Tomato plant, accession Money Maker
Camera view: tilt-top (135 deg); turntable rotation: 330 degrees
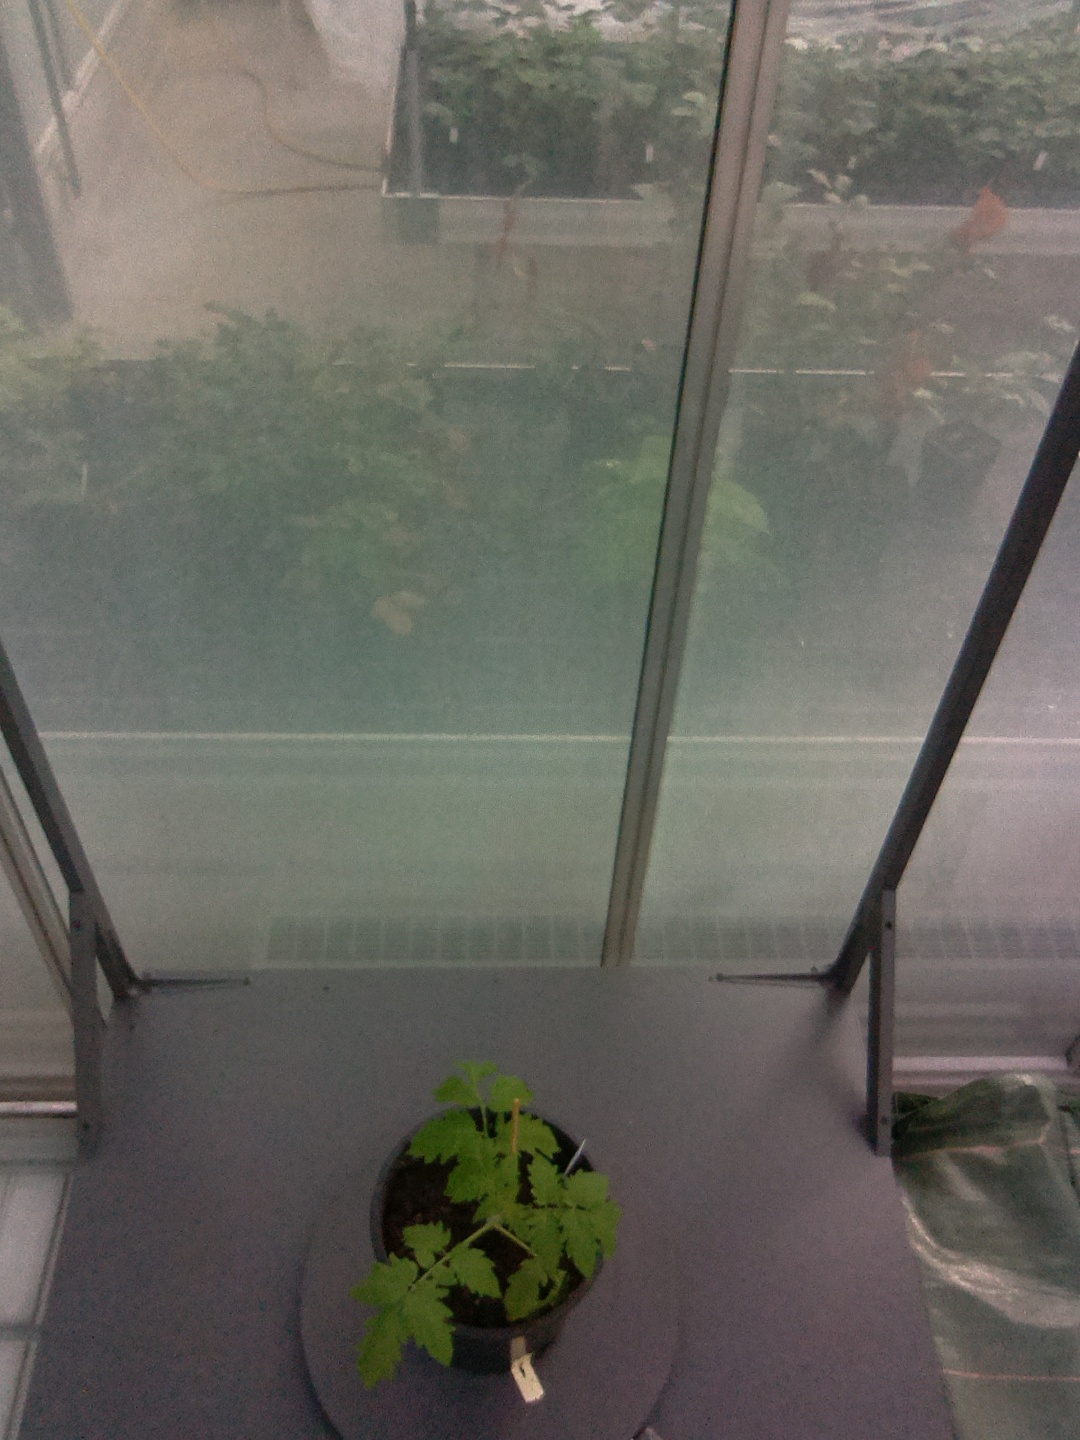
BBCH growth stage 13: 6 of true leaves visible